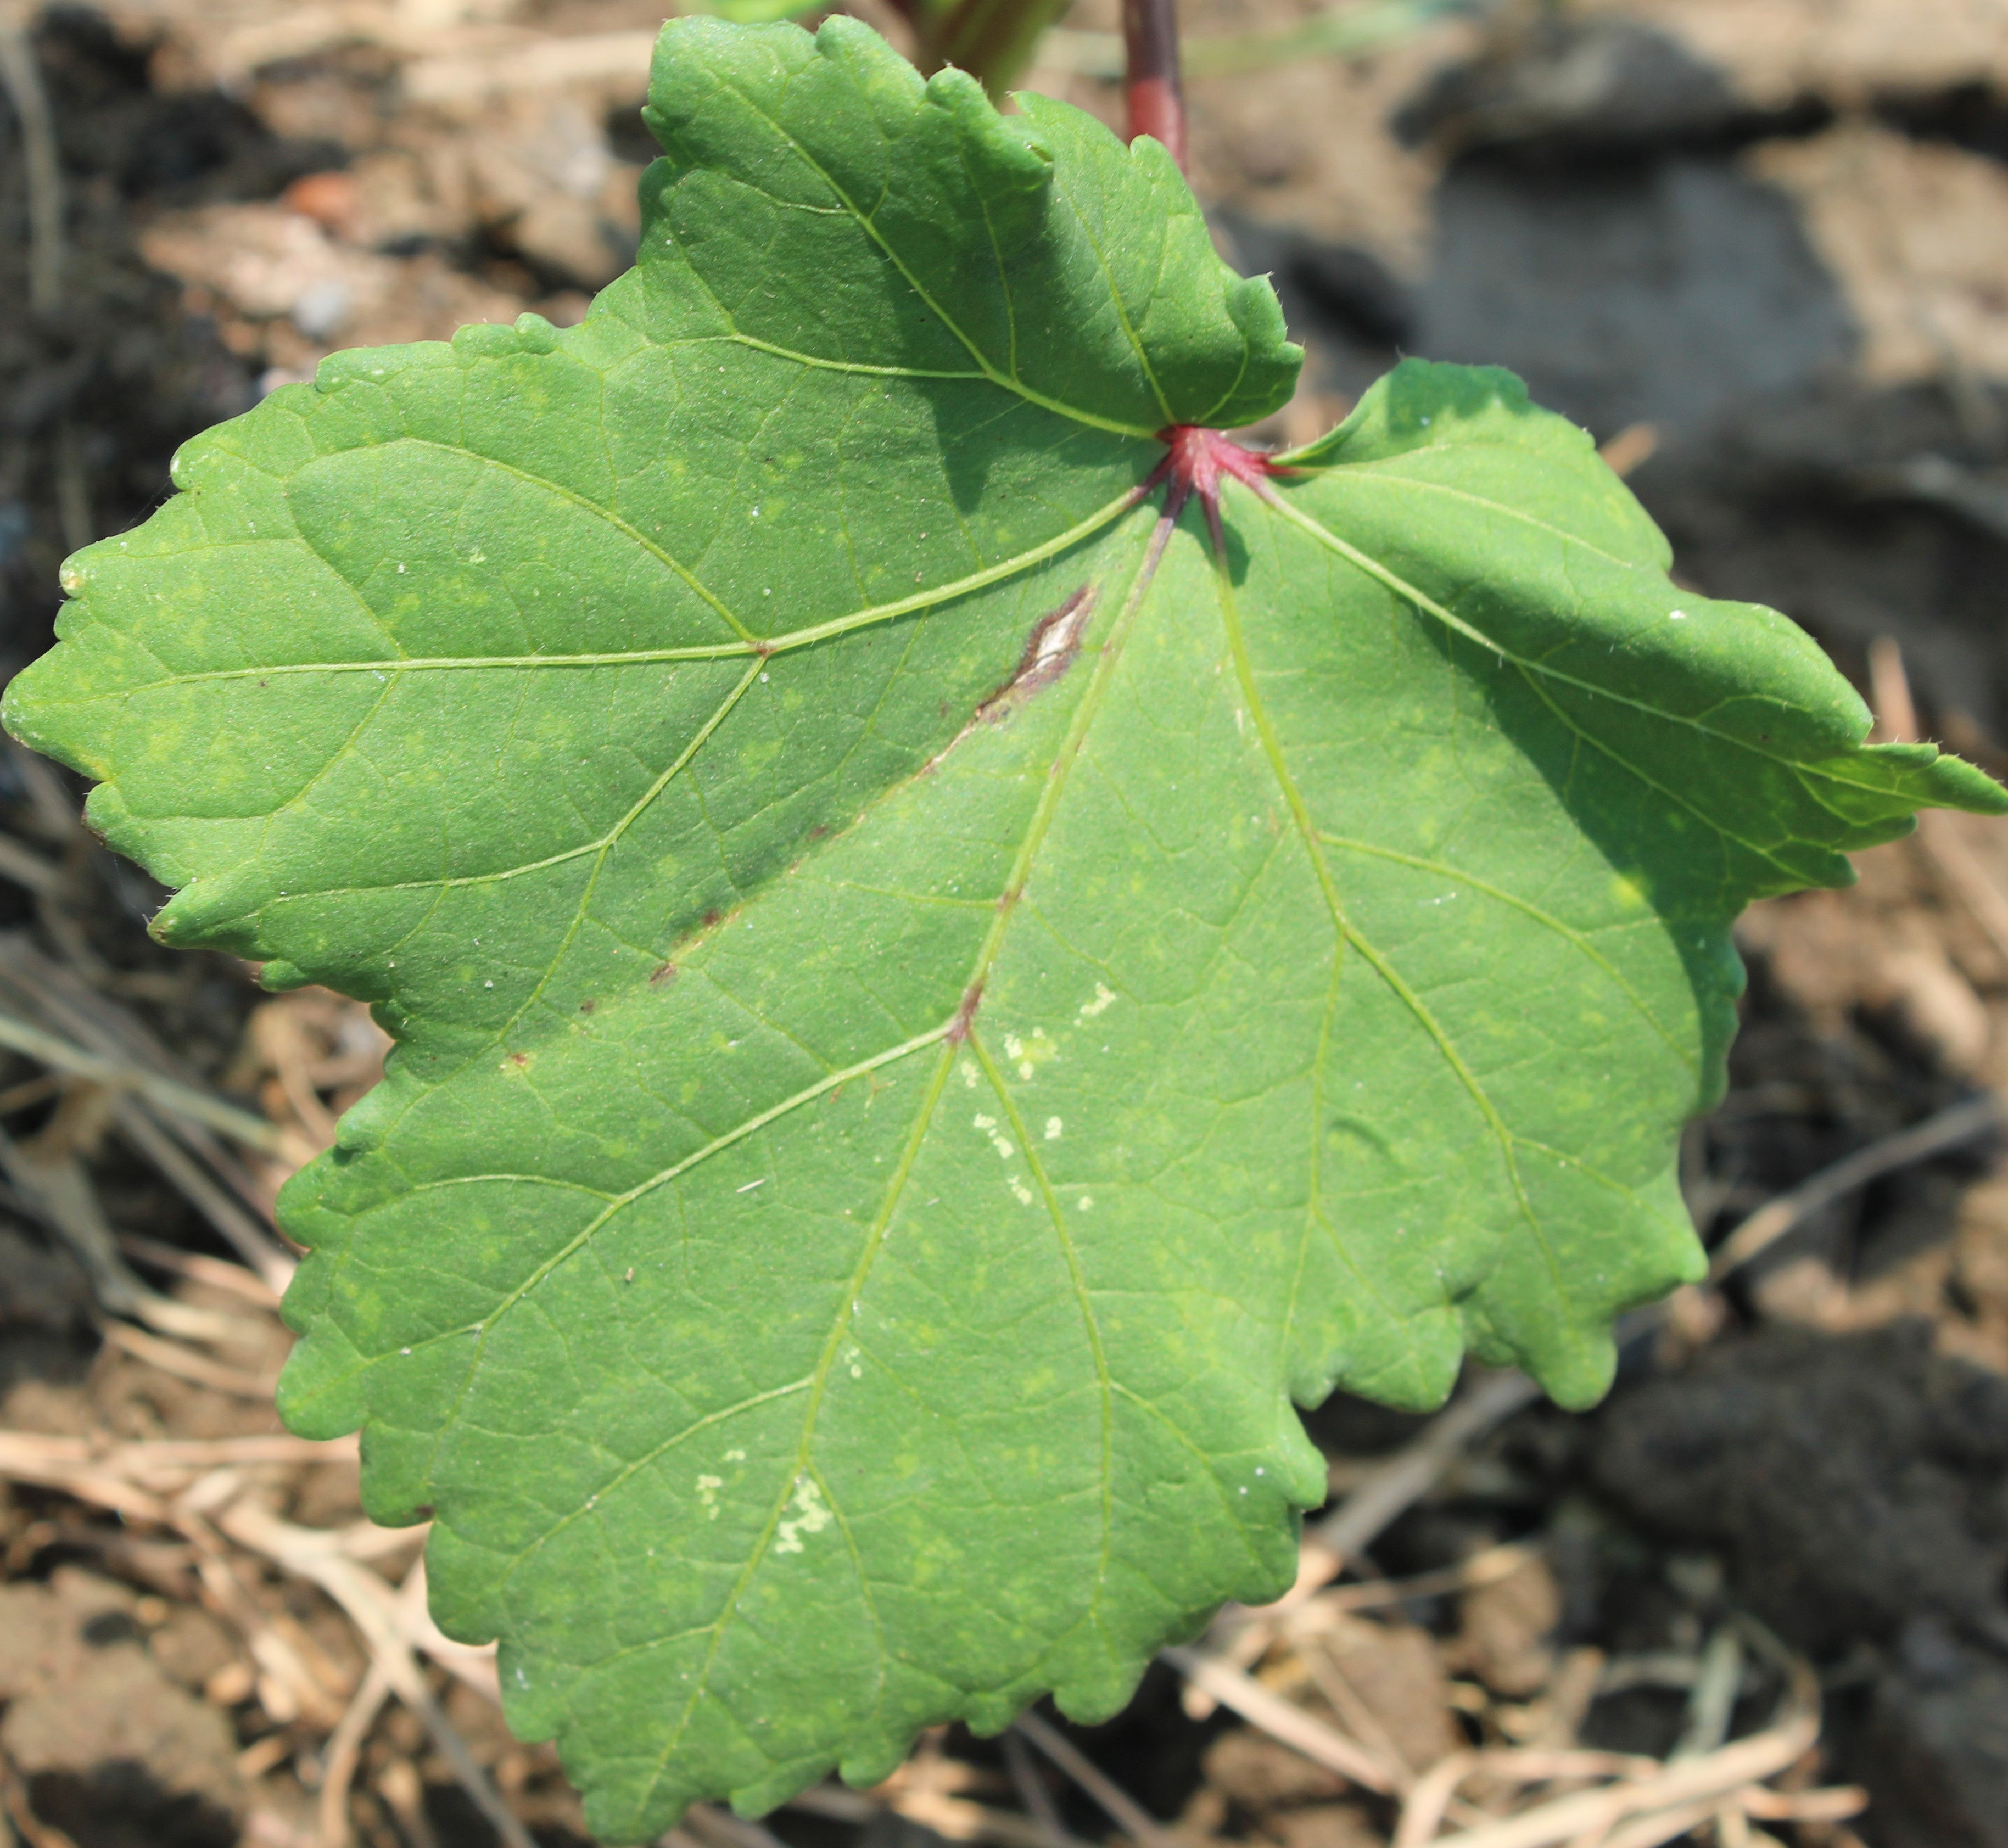
Label: Cercospora Leaf Spot